Alcoholic hepatitis

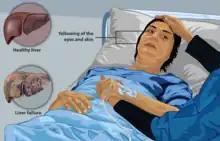
Depiction of a liver failure patient

The pathological mechanisms in alcoholic hepatitis are incompletely understood but a combination of direct hepatocyte damage by alcohol and its metabolites in addition to increased intestinal permeability are thought to play a role. Heavy alcohol consumption increases intestinal permeability by causing direct damage to enterocytes (intestinal absorptive cells) and causing disruptions of tight junctions that form a barrier between the enterocytes. This leads to increased intestinal permeability which then leads to pathogenic gut bacteria (such as enterococcus faecalis) or immunogenic fungi entering the portal circulation, and travelling to the liver where they cause hepatocyte damage. In the case of enterococcus faecalis, the bacterium can release an exotoxin which is directly damaging to liver cells. Chronic alcohol consumption may alter the gut microbiome and promote the production of these pathogenic bacteria. Many of these pathogenic bacteria also contain Pathogen Associated Molecular Patterns (PAMPs), extracellular motifs that are recognized by the immune system as foreign material, which may lead to an exaggerated inflammatory response in the liver which further leads to hepatocyte damage.